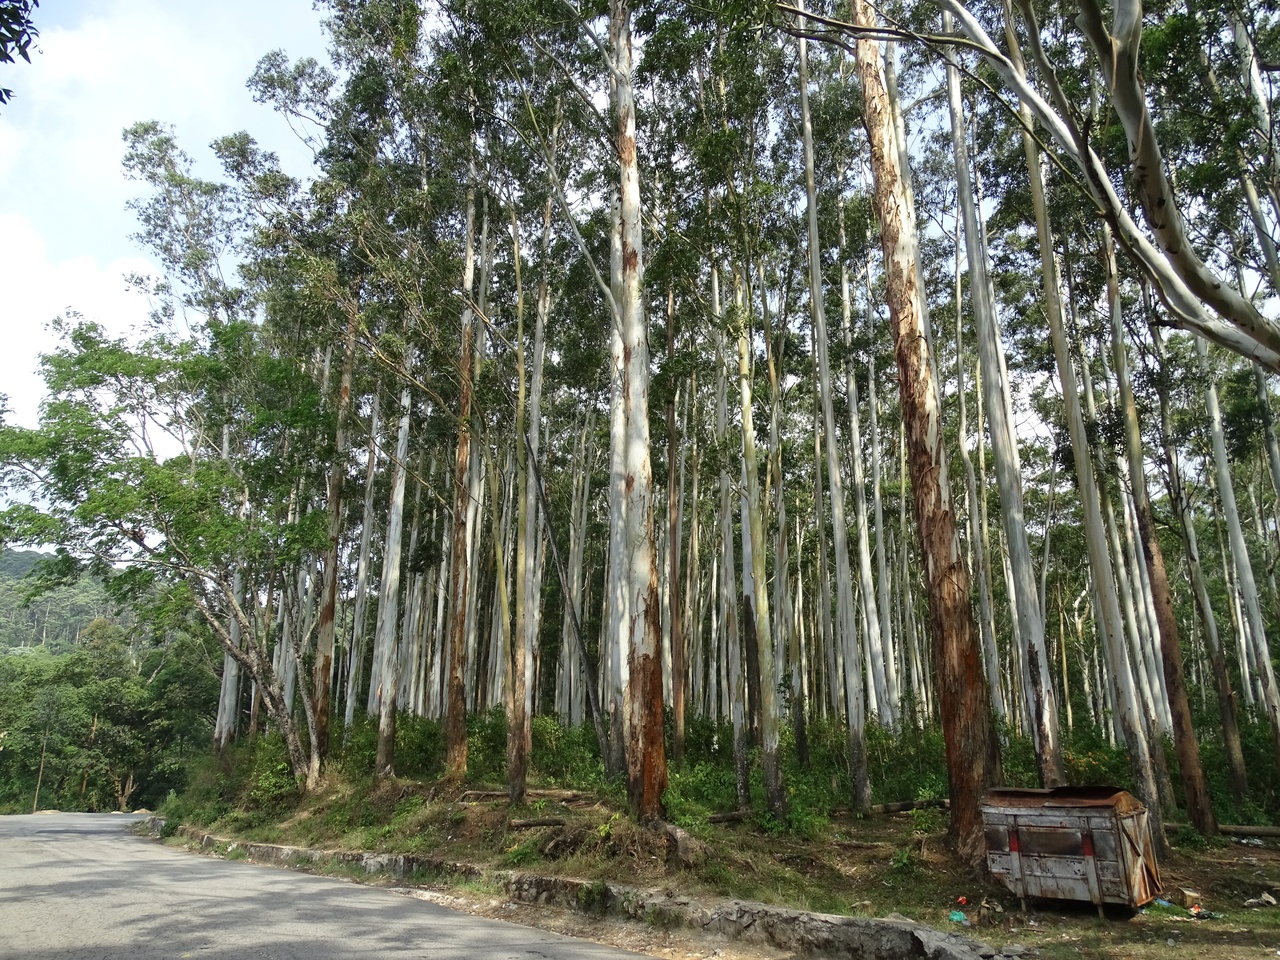
ഗൂഡല്ലൂരില്‍ നിന്നും